Neal Morse

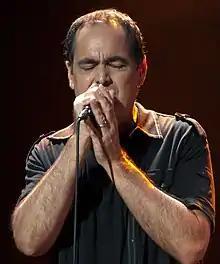
Morse performing in 2012

Neal Morse (born August 2, 1960) is an American singer, musician and composer based in Nashville, Tennessee. In 1992, he formed the progressive rock band Spock's Beard with his brother Alan and released an album which was moderately successful. In 1999, he joined Dream Theater's co-founder and drummer Mike Portnoy, together with Flower Kings' Roine Stolt and Marillion's Pete Trewavas they formed the super-group Transatlantic. In 2002, Neal Morse became a born again Christian, left Spock's Beard and began a Christian rock solo career, releasing many progressive rock concept albums about his new religious faith. In the meantime, he continued to play with Transatlantic and formed three new bands with Portnoy, Yellow Matter Custard, Flying Colors and The Neal Morse Band.